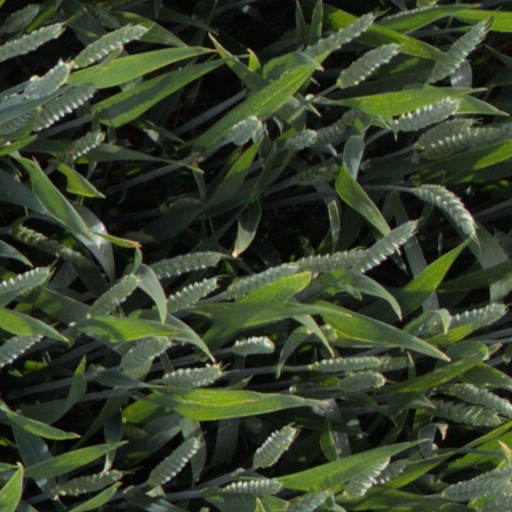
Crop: wheat